John L. Gihon

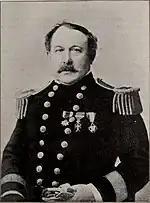
Albert Leary Gihon

John L. Gihon was born at Milford, New Jersey to parents Dr. John Hancock Gihon and Mary Jane Leary Gihon. His siblings were future Naval officer Albert Leary Gihon (1833–1901) and older sister Charlotte Gihon. The Gihon family moved to Philadelphia, Pennsylvania soon after John's birth. He attended grammar school at the Walnut Street School. In 1853, at age 14, Gihon was admitted to the Central High School.